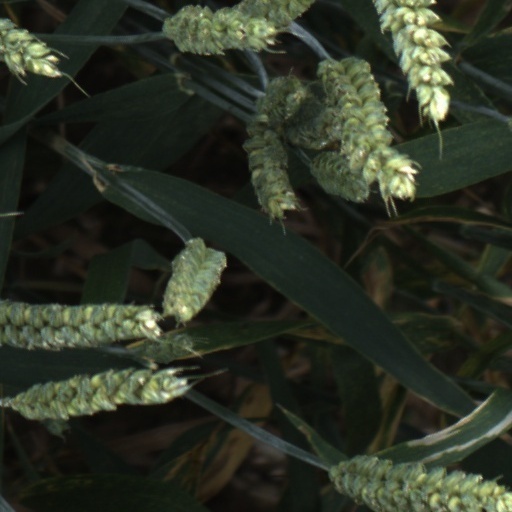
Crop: wheat